Majorette (toy manufacturer)

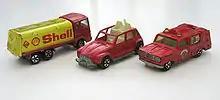
Three Majorette vehicles released in 1975.

Over the years, Majorette has adapted to increasing competition, with mixed results. The first line was the 100 series of roughly 3 inch long vehicles. Then the 200 series of the same size replaced it around 1970 and was very successful as Majorette moved into many world markets. 100 and 200 series cars and trucks were much like Matchbox, though the focus was on French brand vehicles. Some were cast in a rather bulky and thick style when compared with Matchbox, Siku, or Tomica.